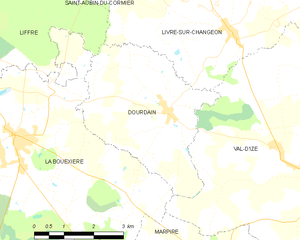
Dourdain est une commune française située dans le département d'Ille-et-Vilaine, en région Bretagne, peuplée de 1 159 habitants.